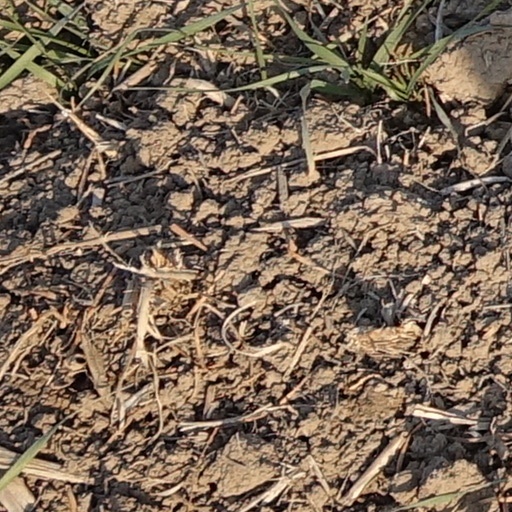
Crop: wheat